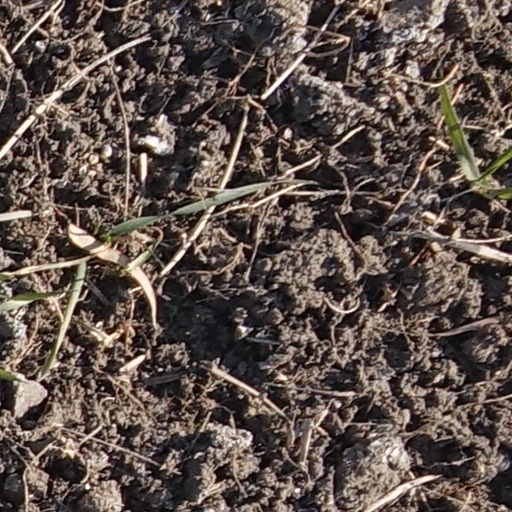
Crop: wheat